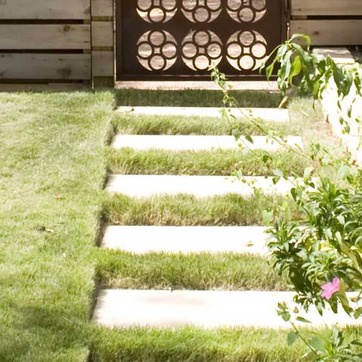
Material: stone